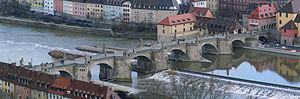
L'Alte Mainbrücke est le plus vieux pont de Wurtzbourg, sur le Main. Seul franchissement de la rivière dans cette ville jusqu'en 1886, il relie la ville avec la forteresse de Marienberg.